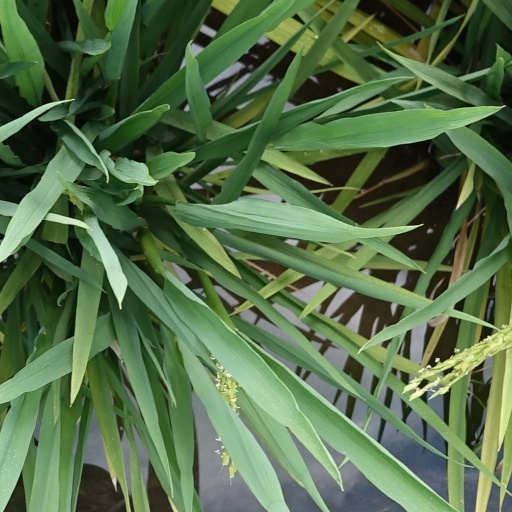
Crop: rice